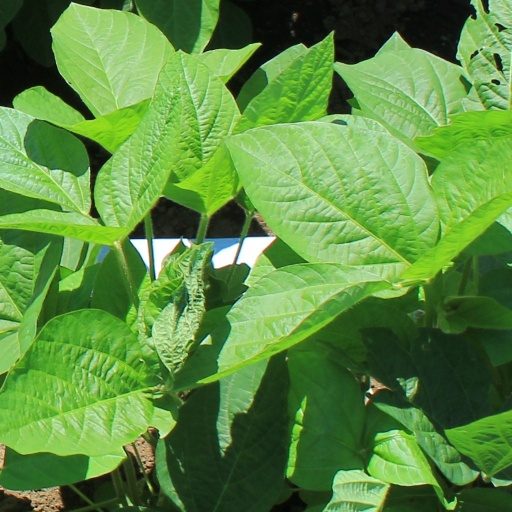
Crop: soybean